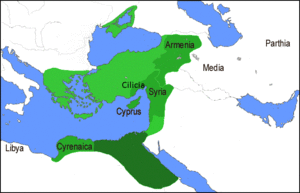
Marc Antoine, en latin Marcus Antonius, est un homme politique et militaire romain, né le 14 janvier 83 av. J.-C. et mort le 1ᵉʳ août 30 av. J.-C.